Tū-te-tawhā Whare-oneone

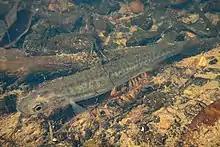
An īnanga.

The expedition was joined by forces from Ngāti Raukawa, and travelled downstream capturing villages, until they reached a place called Wai-tōtara or Pae-tōtara (near modern Cambridge). Here they were met by Tapauē and Whare-tīpeti of Ngāti Mahuta, leading a combined force from throughout Waikato Tainui. The other chiefs encouraged Tū-te-tawhā to fight the individual contingents of this force before they had time to gather together (“strike while the tide of Waikato is still low”), but he replied that "before the sun sets over Makaho, they shall be killed in their hundreds and thousands!" Makaho is a place on Lake Taupō, where īnanga were very common and one only needed to cast the net once in order to get a large haul, so Tū-te-tawhā's statement meant that he preferred to let the enemy forces gather so that they could all be defeated in one go.